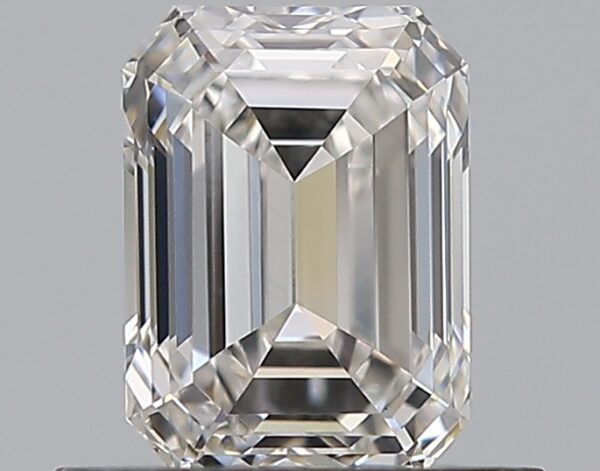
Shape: emerald
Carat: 0.7
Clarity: VVS1
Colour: H
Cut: EX
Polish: EX
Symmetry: VG
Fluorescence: N
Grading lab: GIA
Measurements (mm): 5.77 x 4.25 x 2.91